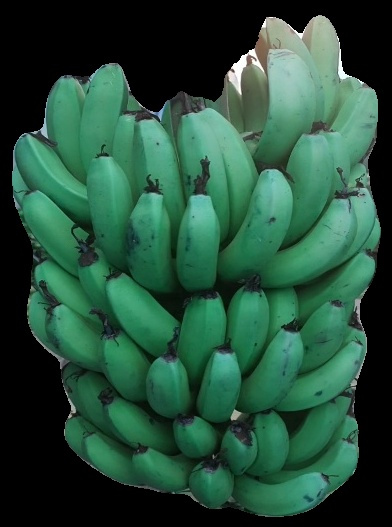
Variety: pachbale
Grade: grade2